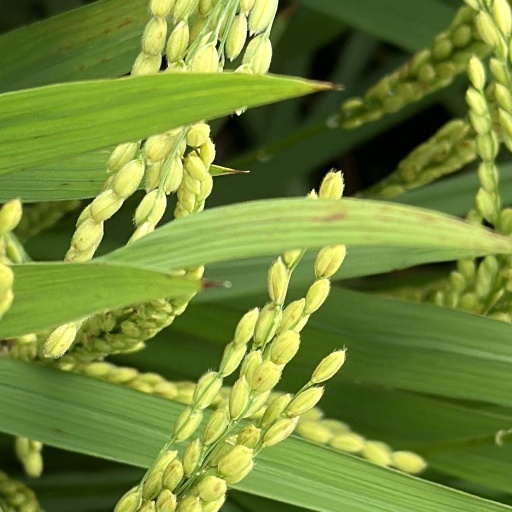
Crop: rice